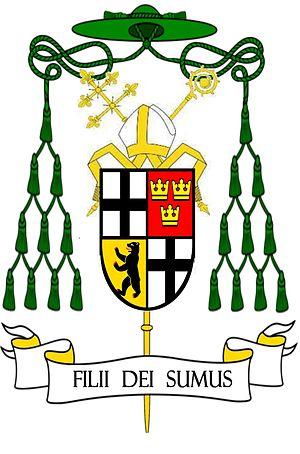
Johannes Dyba est archevêque. Après avoir servi dans la diplomatie de la curie romaine, notamment comme nonce apostolique, il est évêque de Fulda de 1983 à sa mort et de 1990 à 2000 aussi comme évêque militaire de la Bundeswehr.